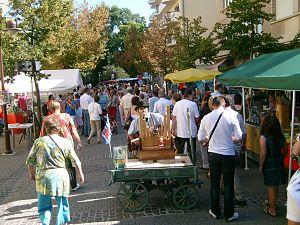
Le mot braderie peut désigner une manifestation commerciale se déroulant le plus souvent en plein air et permettant aux commerçants de liquider leurs marchandises à prix bas.